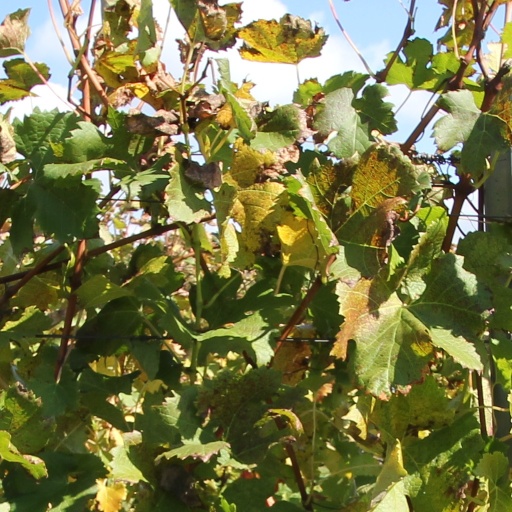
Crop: grape